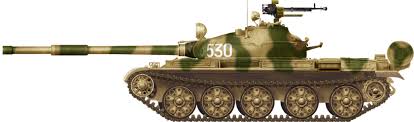
Label: T-62